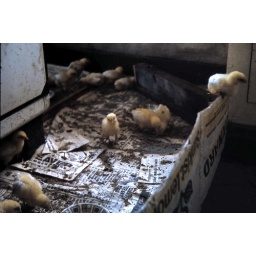
Baby chickens that were hatched behind the old wooden stove at Bend farm near Dome Creek, BC in 1971